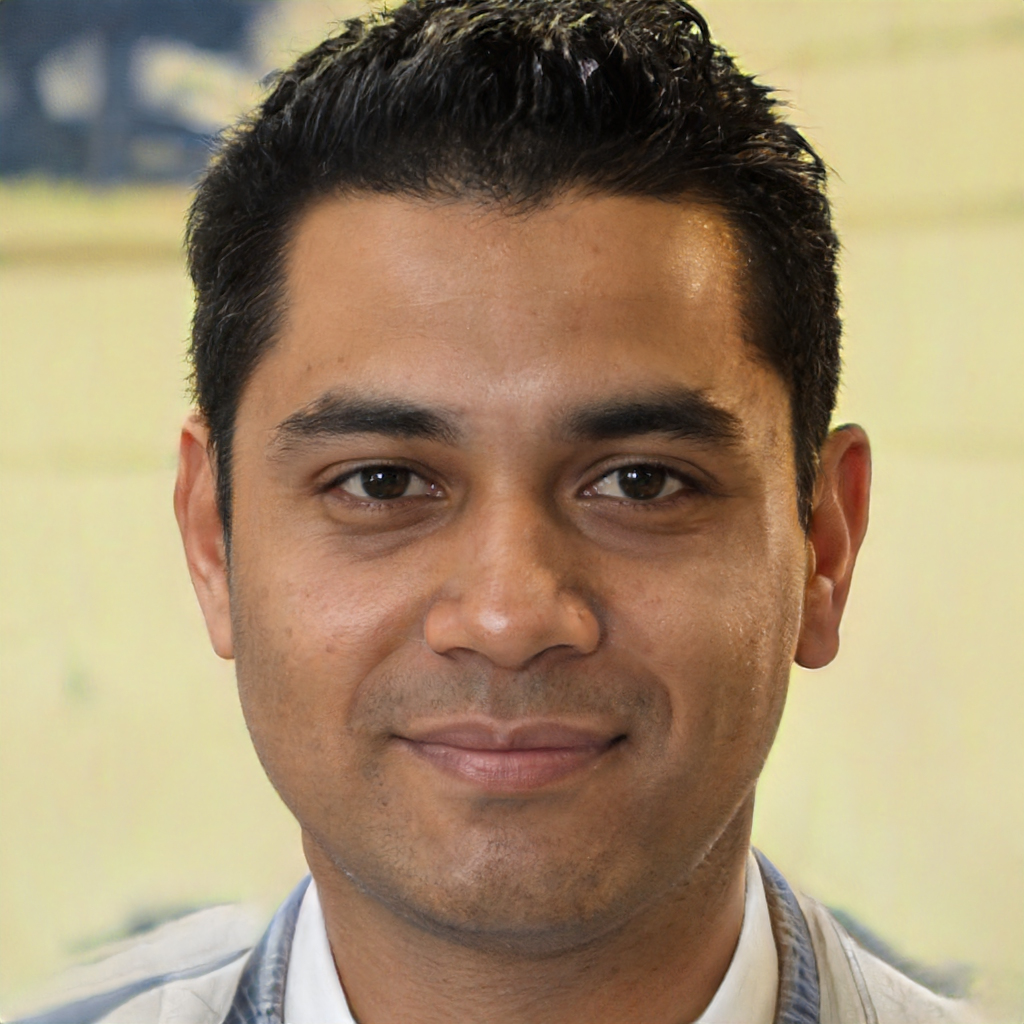
Gender: Male